List of mayors of Lodi, Lombardy

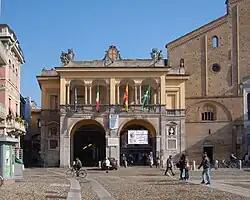
"Palazzo Broletto" is the seat of the Mayor of Lodi.

The mayor of Lodi is an elected politician who, along with the Lodi's city council, is accountable for the strategic government of Lodi in Lombardy, Italy.